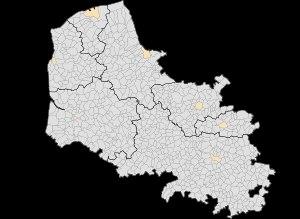
Le Pas-de-Calais est un département français, qui doit son nom au pas de Calais, le détroit qui le sépare de l'Angleterre. La préfecture de ce département est Arras. L'Insee et la Poste lui attribuent le code 62.